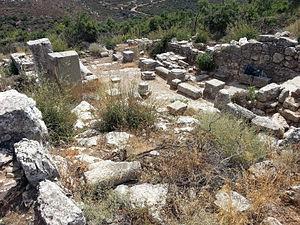
Khirbat Shema est un site archéologique situé en Israël, au pied du mont Méron.